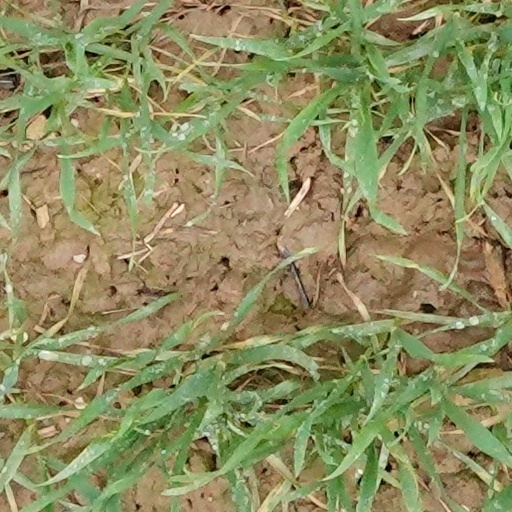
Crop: wheat